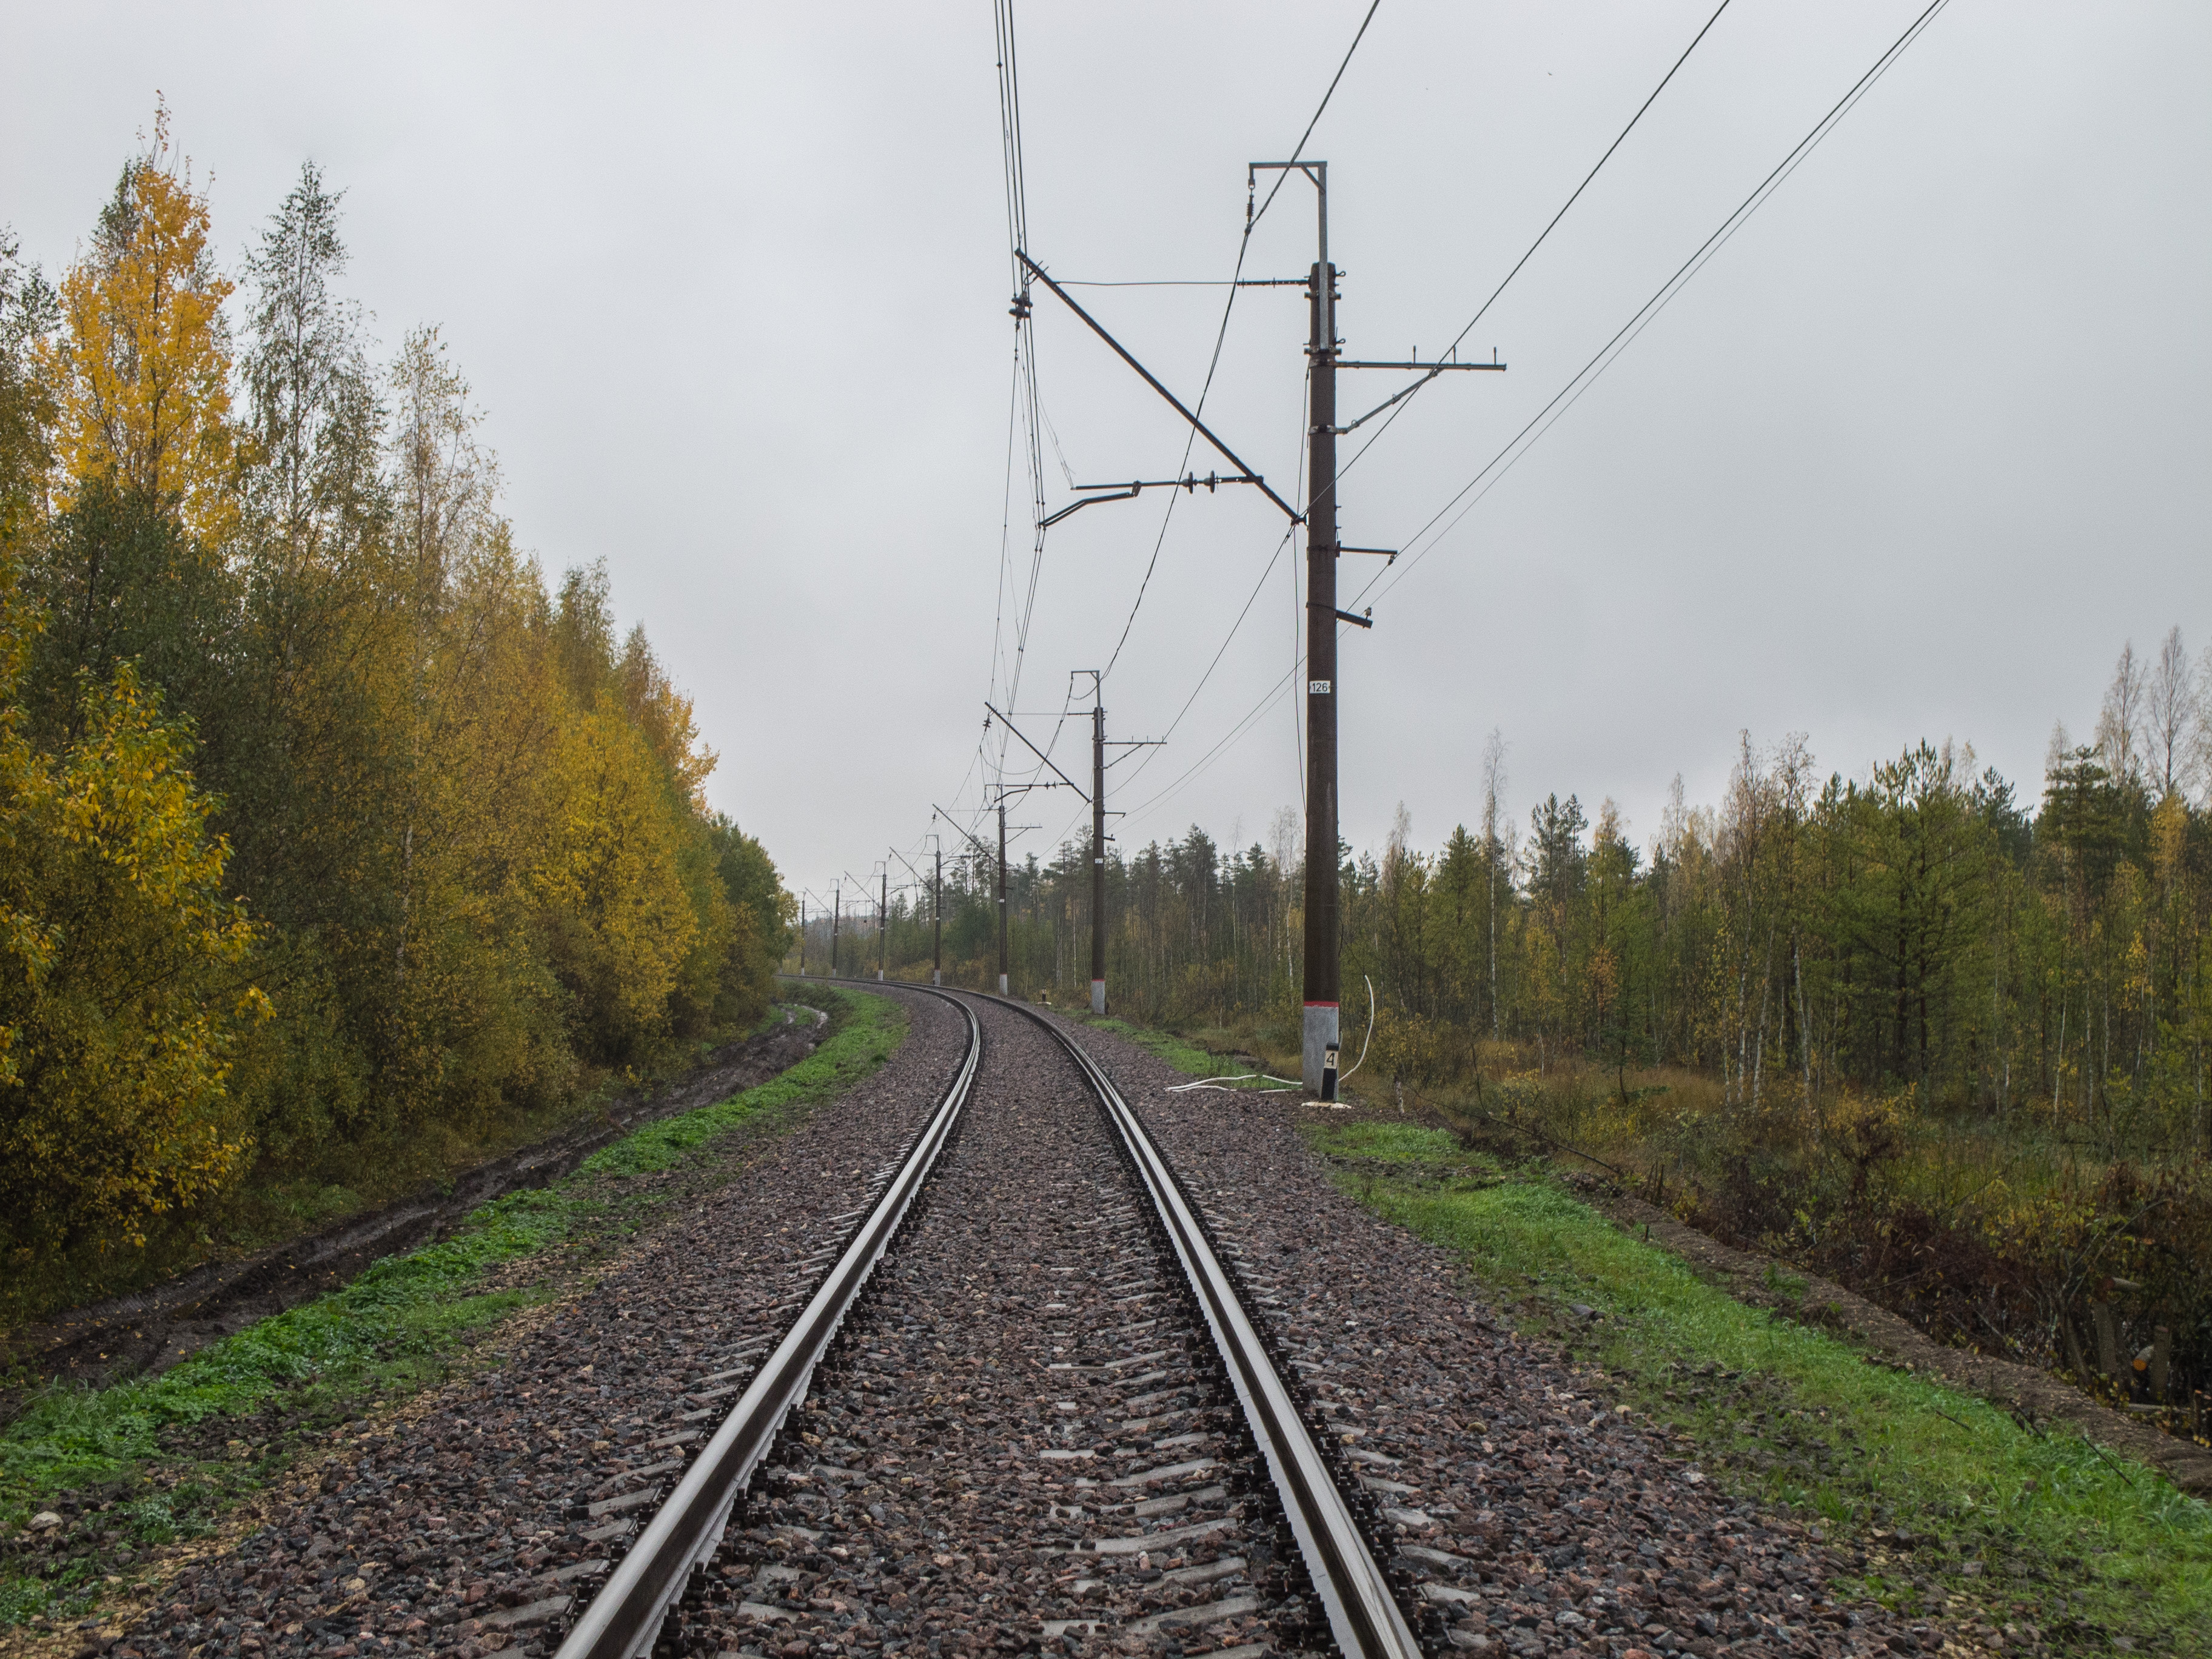
image, track, overhead power line, transport, tree, atmospheric phenomenon, thoroughfare, electricity, line, mode of transport, road, sky, electrical supply, infrastructure, vehicle, public utility, branch, parallel, plant, railway, nonbuilding structure, landscape, metal, forest